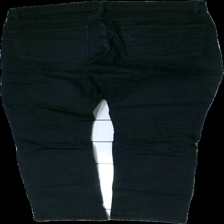
View: back
Type: Trousers
Category: Ladies
Brand: New Look
Colors: Black
Material: 100% Cott
Cut: Tight
Size: XL
Season: All
Damage: Fabric damage
Price range: <50
Recommended usage: Recycle